Elizabeth Island (Cape Horn)

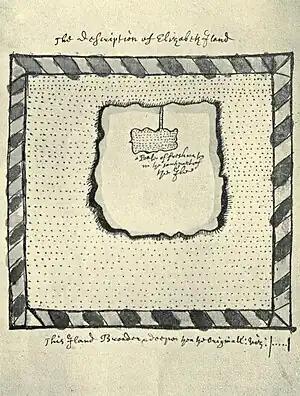
Francis Fletcher map of Elizabeth Island

visited by Sir Francis Drake in September 1578, during his circumnavigation of the globe.